History of Baton Rouge, Louisiana

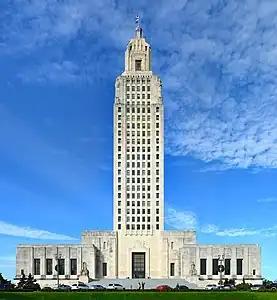
Capitol Building.

Throughout World War II, military demand for increased production at local chemical plants contributed to the growth of the city, generating many new defense jobs. In the late 1940s, Baton Rouge and East Baton Rouge Parish became a consolidated city/parish with a mayor/president leading the government. It was one of the first cities in the nation to consolidate with county government. The parish surrounds three other incorporated cities: Baker, Zachary, and Central.